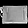
Label: Bag